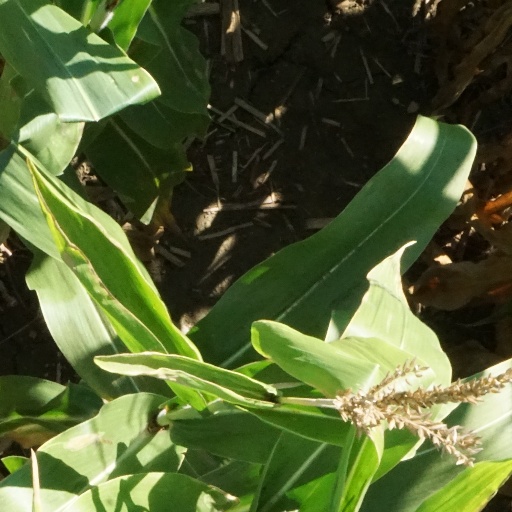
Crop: maize; corn